Guy Burgess

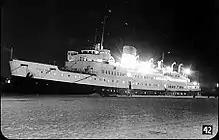
SS "Falaise", the ship on which Burgess and Maclean fled in May 1951

Meanwhile, the Foreign Office had fixed Monday 28 May as the date for confronting Maclean with their suspicions. Philby notified Burgess who, on Friday 25 May, bought two tickets for a weekend channel cruise on the steamship "Falaise". These short cruises docked at the French port of St Malo, where passengers could disembark for a few hours without passport checks. Burgess also hired a saloon car, and that evening drove to Maclean's house at Tatsfield, Surrey, where he introduced himself to Maclean's wife Melinda as "Roger Styles". After the three had dined, Burgess and Maclean drove rapidly to Southampton, boarding "Falaise" just before its midnight departurethe hired car was left abandoned on the quayside.